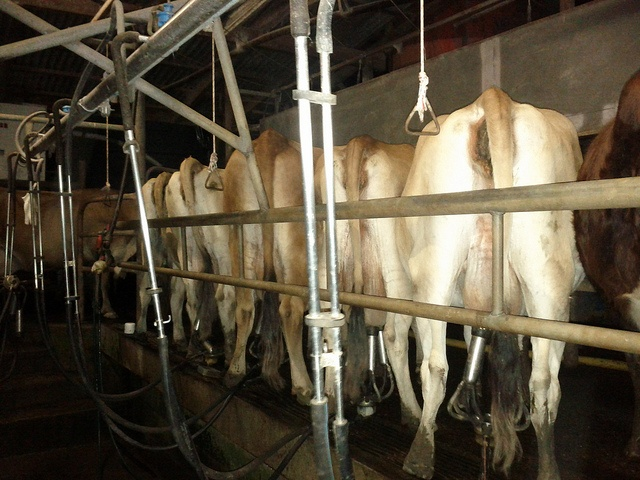
A line of cows in a building with their butts facing out.
Dairy cows white to brown tone, in pen for milking.
This is cows in a barn feeding on their meal.
some cows are lined up and being milked by a machine
A line of cattle in a cattle farm stable.